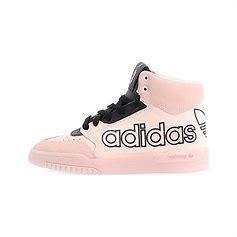
Brand: adidas
Model: Drop Step XL Skate